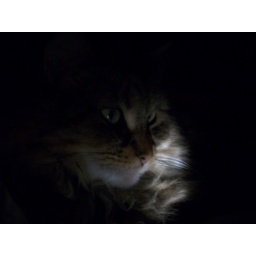
My cat sitting in the dark.